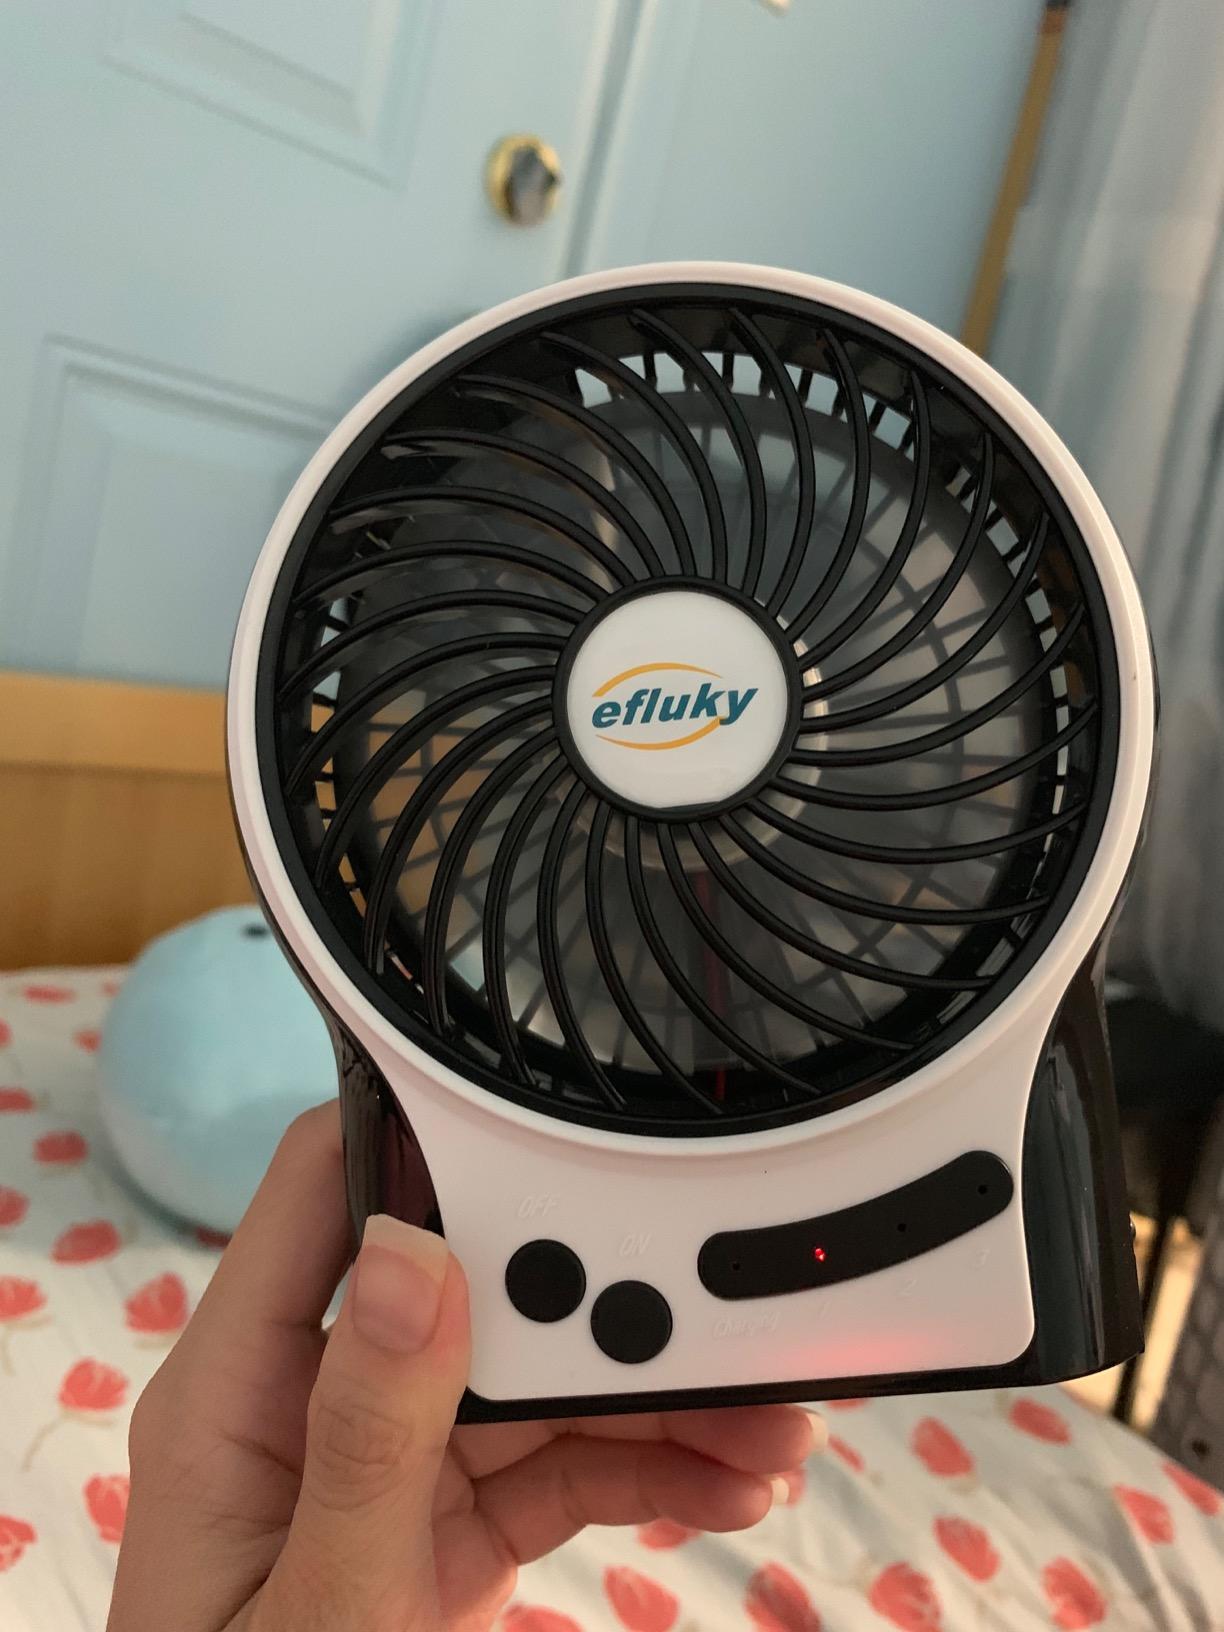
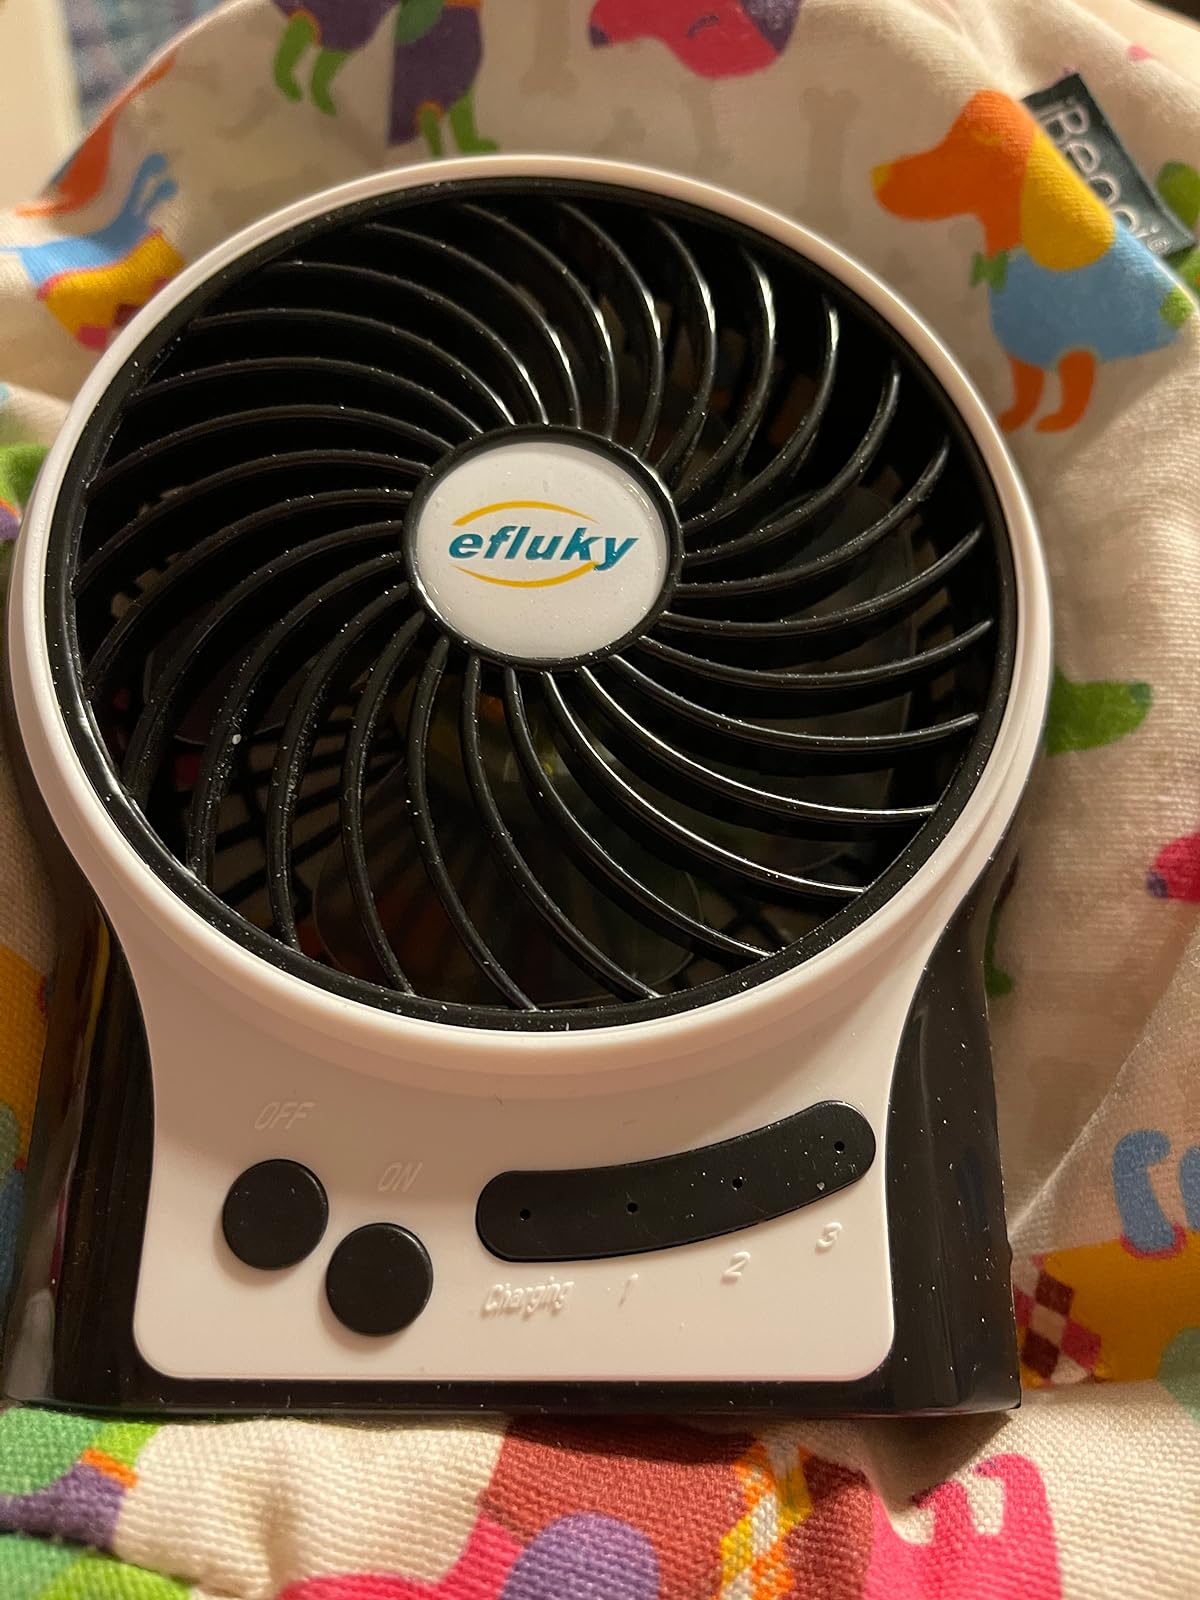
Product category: fan
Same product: yes